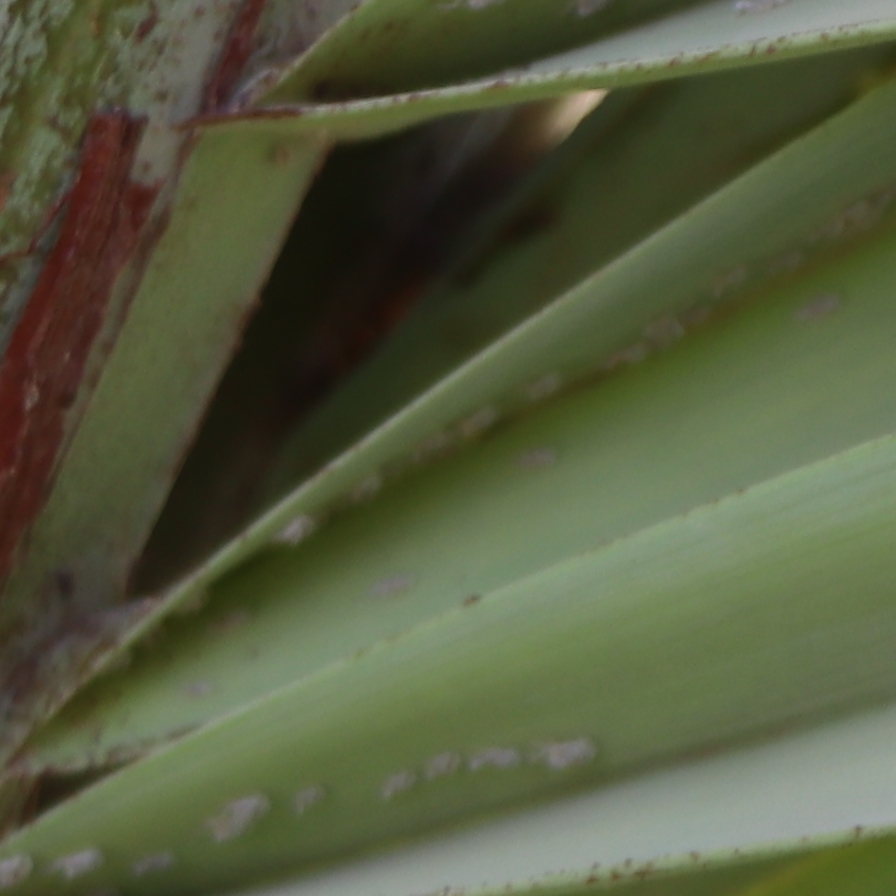
Label: Dubas